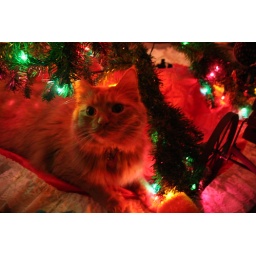
he thinks that the tree is one big cat toy that comes around once a year